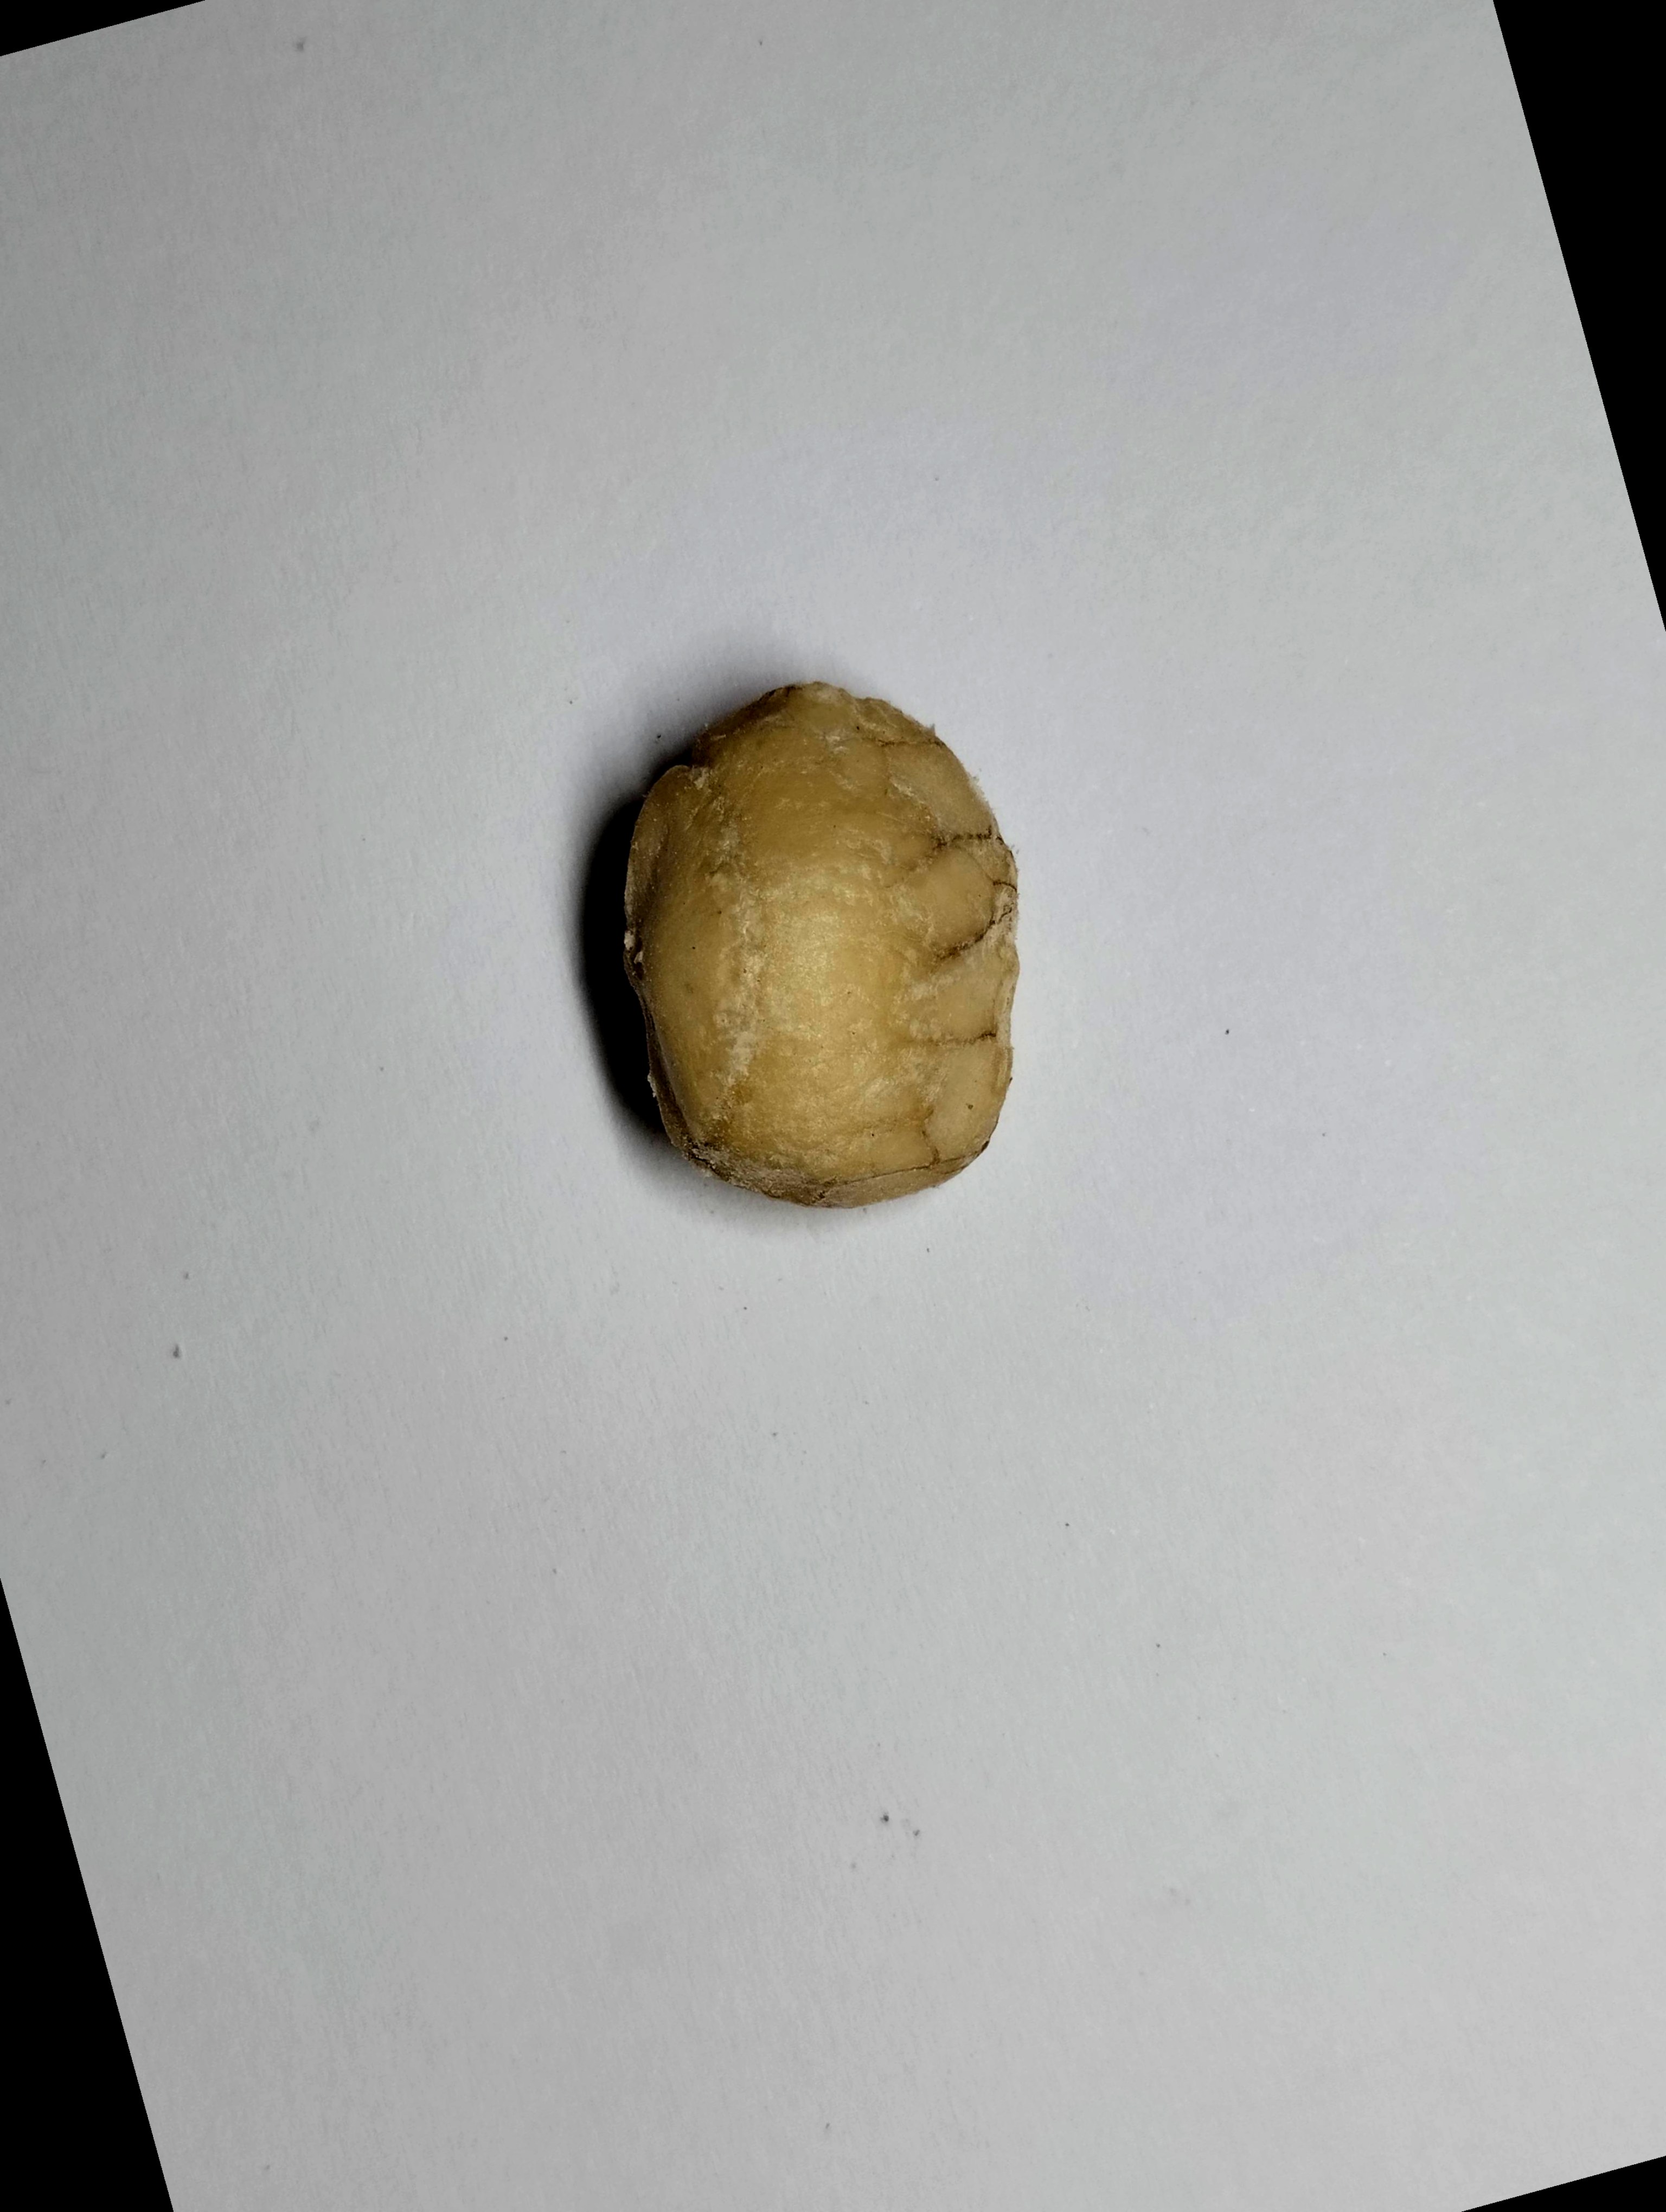
Label: bagus (good seed)